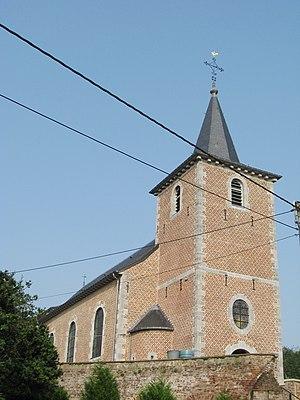
Cette page regroupe l'ensemble des monuments classés de la ville de Landen.